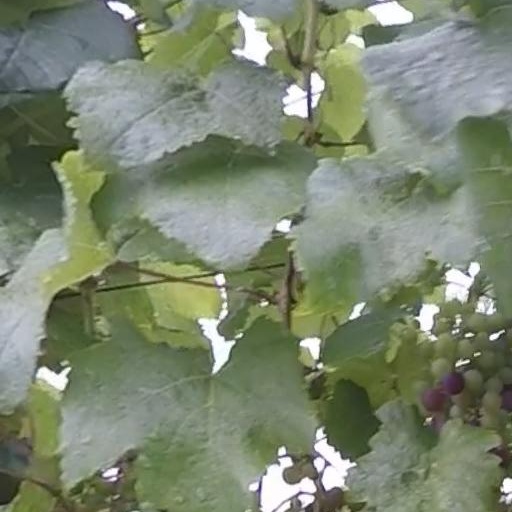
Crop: grape